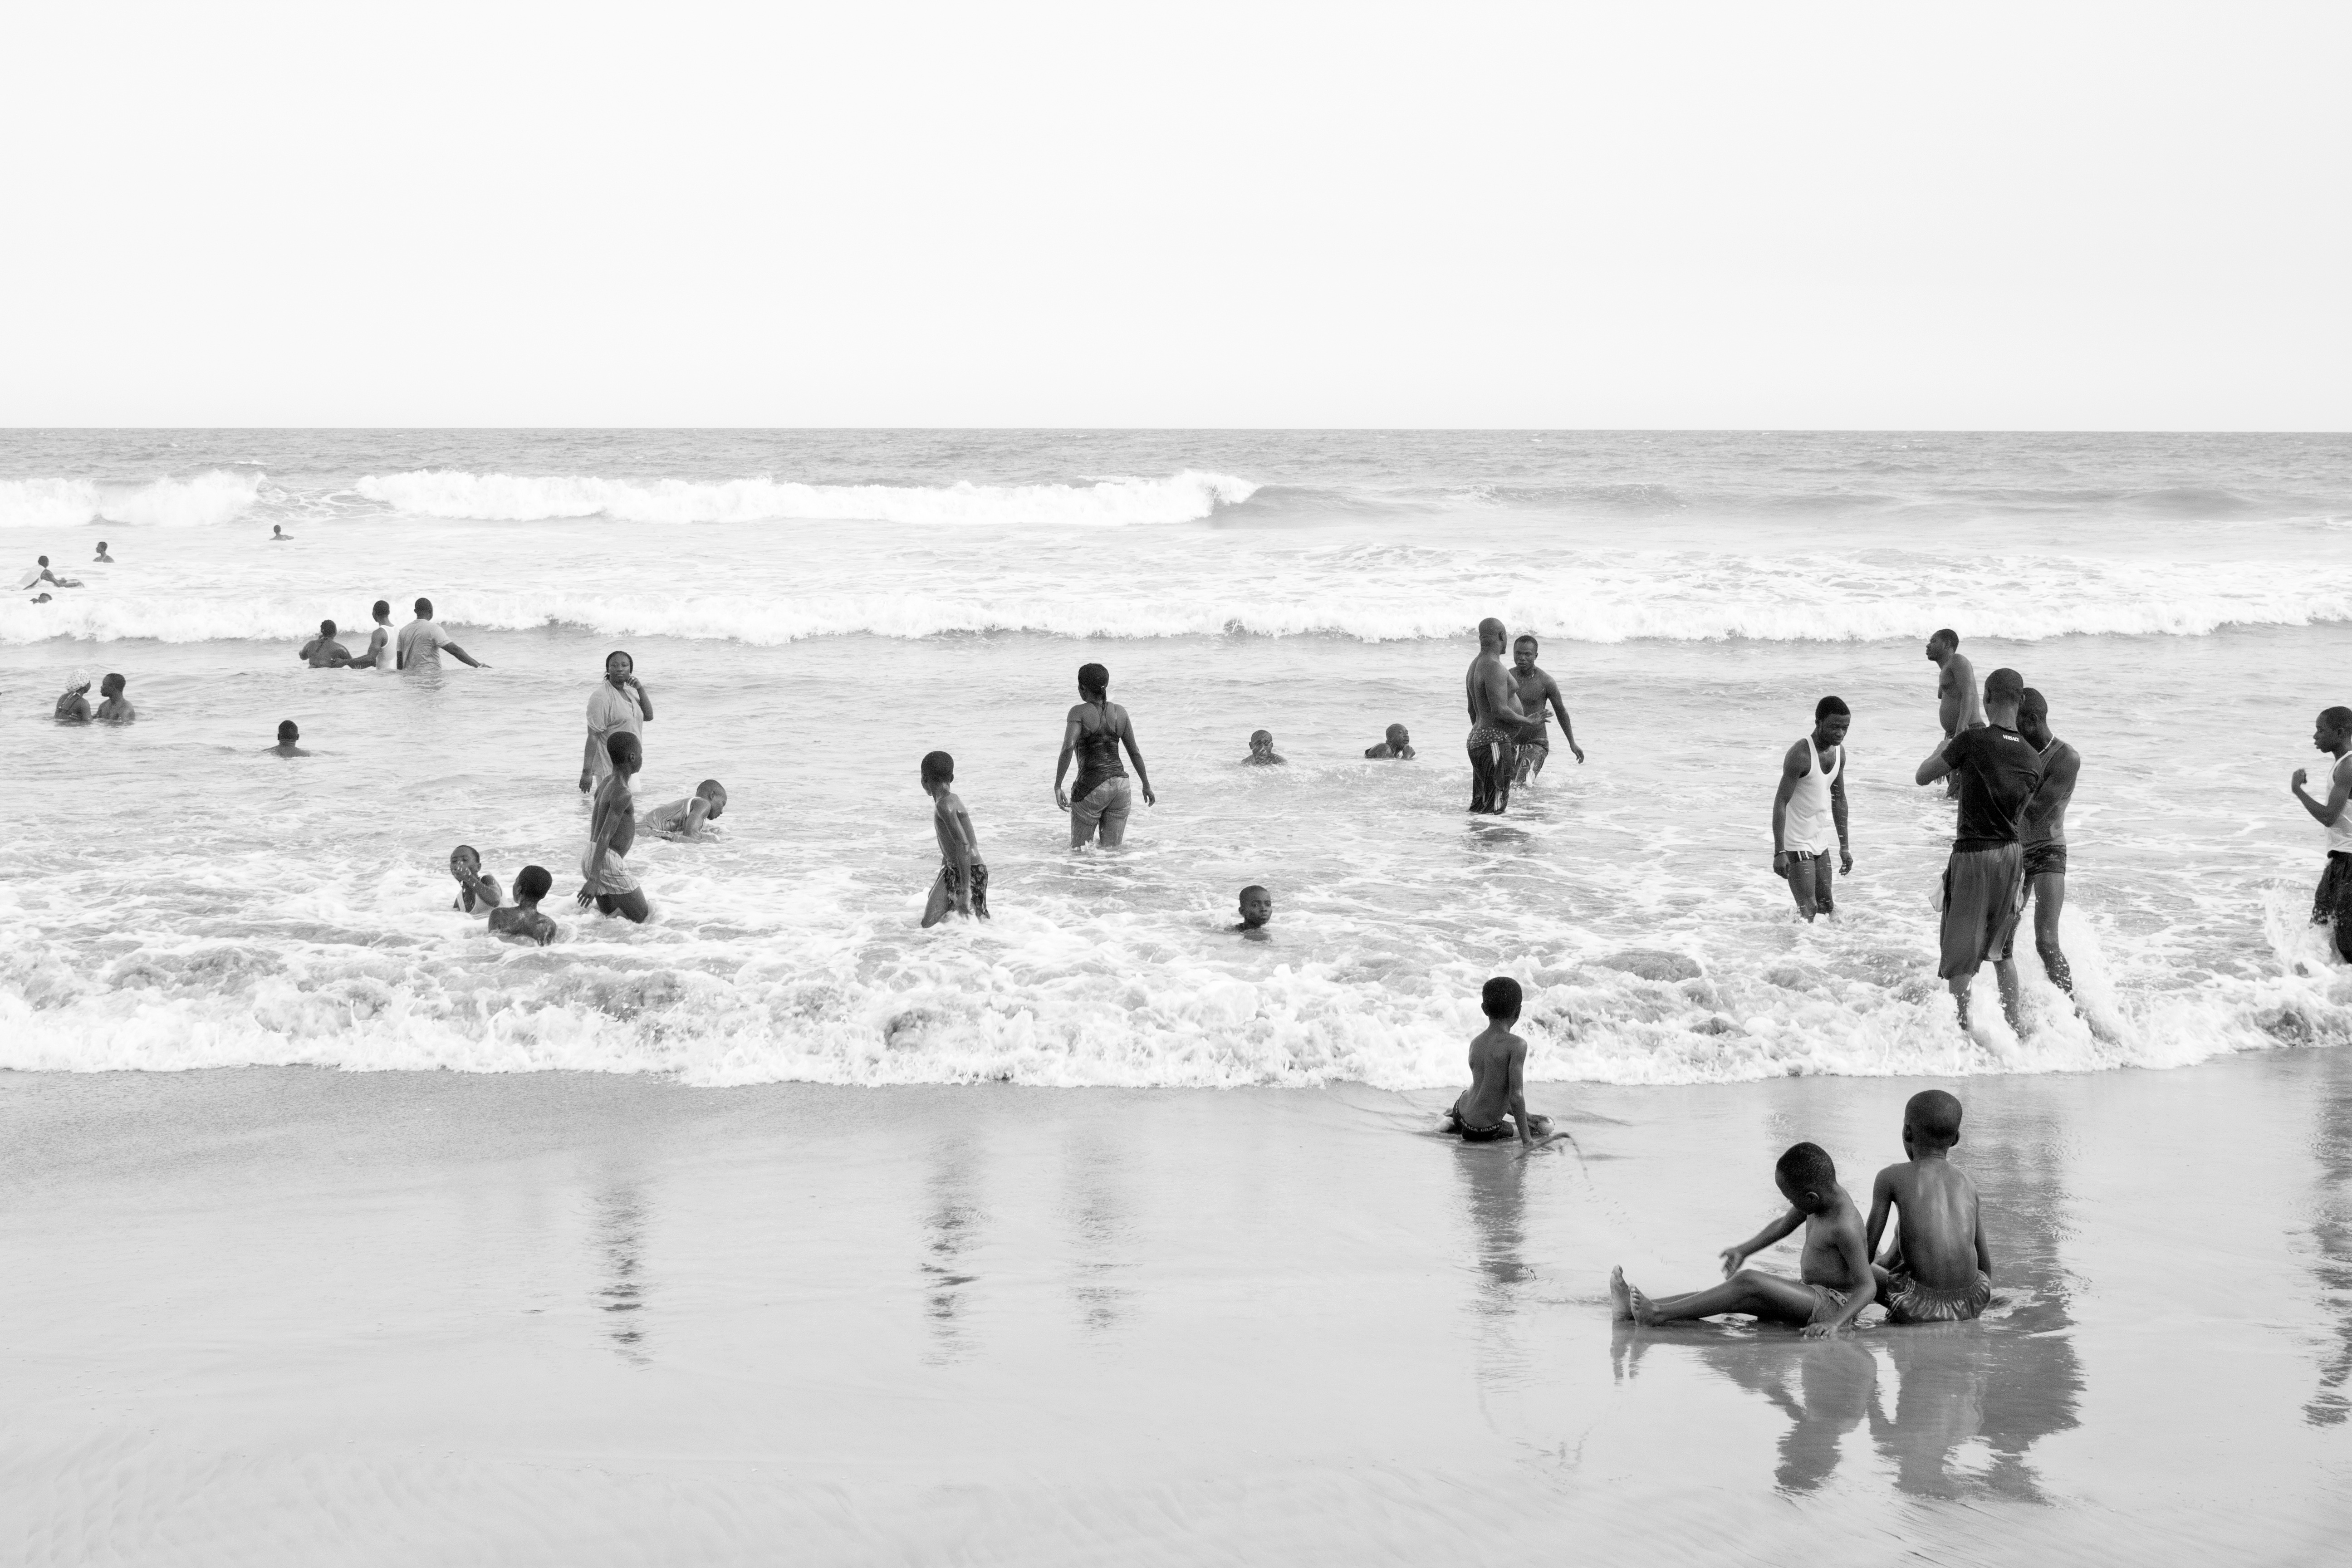
beach, sea, coast, sand, ocean, black and white, shore, wave, body of water, photograph, monochrome photography, wind wave